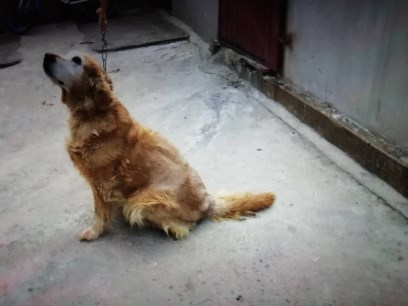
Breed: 5355-n000126-golden_retriever